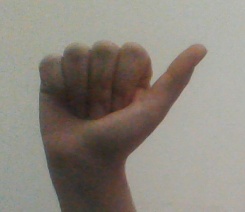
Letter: dhad